Angola–United States relations

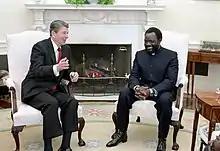
UNITA rebel Jonas Savimbi meets U.S. President Ronald Reagan at the White House, January 1986.

In the 1980s, UNITA – by then the dominant anti-government force in the ongoing Angolan Civil War – became a beneficiary of the so-called Reagan Doctrine, under which U.S. President Ronald Reagan extended American support to insurgents fighting Soviet proxies or allies worldwide. In 1981, the year of his election, Reagan announced his support for UNITA, urged Congress to repeal the Clark Amendment, and established high-level political contact with UNITA. In February 1986, the Reagan administration informed the Senate Foreign Relations Committee that, though it remained committed to a diplomatic solution of the ongoing Angolan Civil War, it planned to prevent a MPLA military victory by providing covert military aid to UNITA, beginning with $15 million in military assistance, primarily accounted for by Stinger anti-aircraft missiles. The announcement followed a meeting at the White House the previous month between Reagan and UNITA leader Jonas Savimbi; and it was enabled by the repeal of the Clark Amendment in 1985. Supporters of the U.S. alliance with UNITA linked it to objectives ranging from outright Angolan regime change to the mere provision of a bargaining chip with which to induce the MPLA-led government to negotiate with UNITA. Though the MPLA government had begun to demonstrate an increased willingness to improve relations with the U.S., it said the announcement of U.S. support for UNITA amounted to a declaration of war.